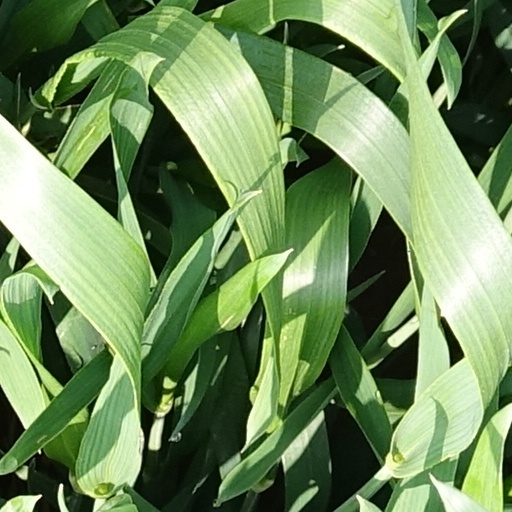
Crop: wheat